Describe the emotion expressed in this image:  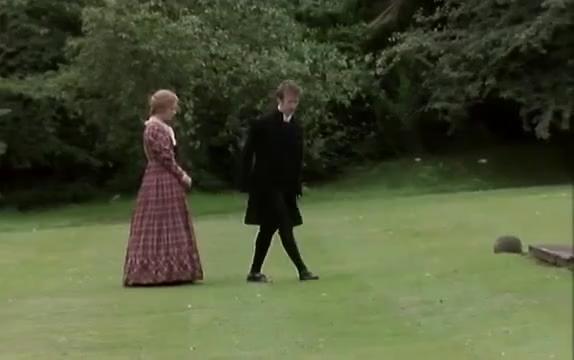
This person displays Fear, valence and arousal with low intensity.